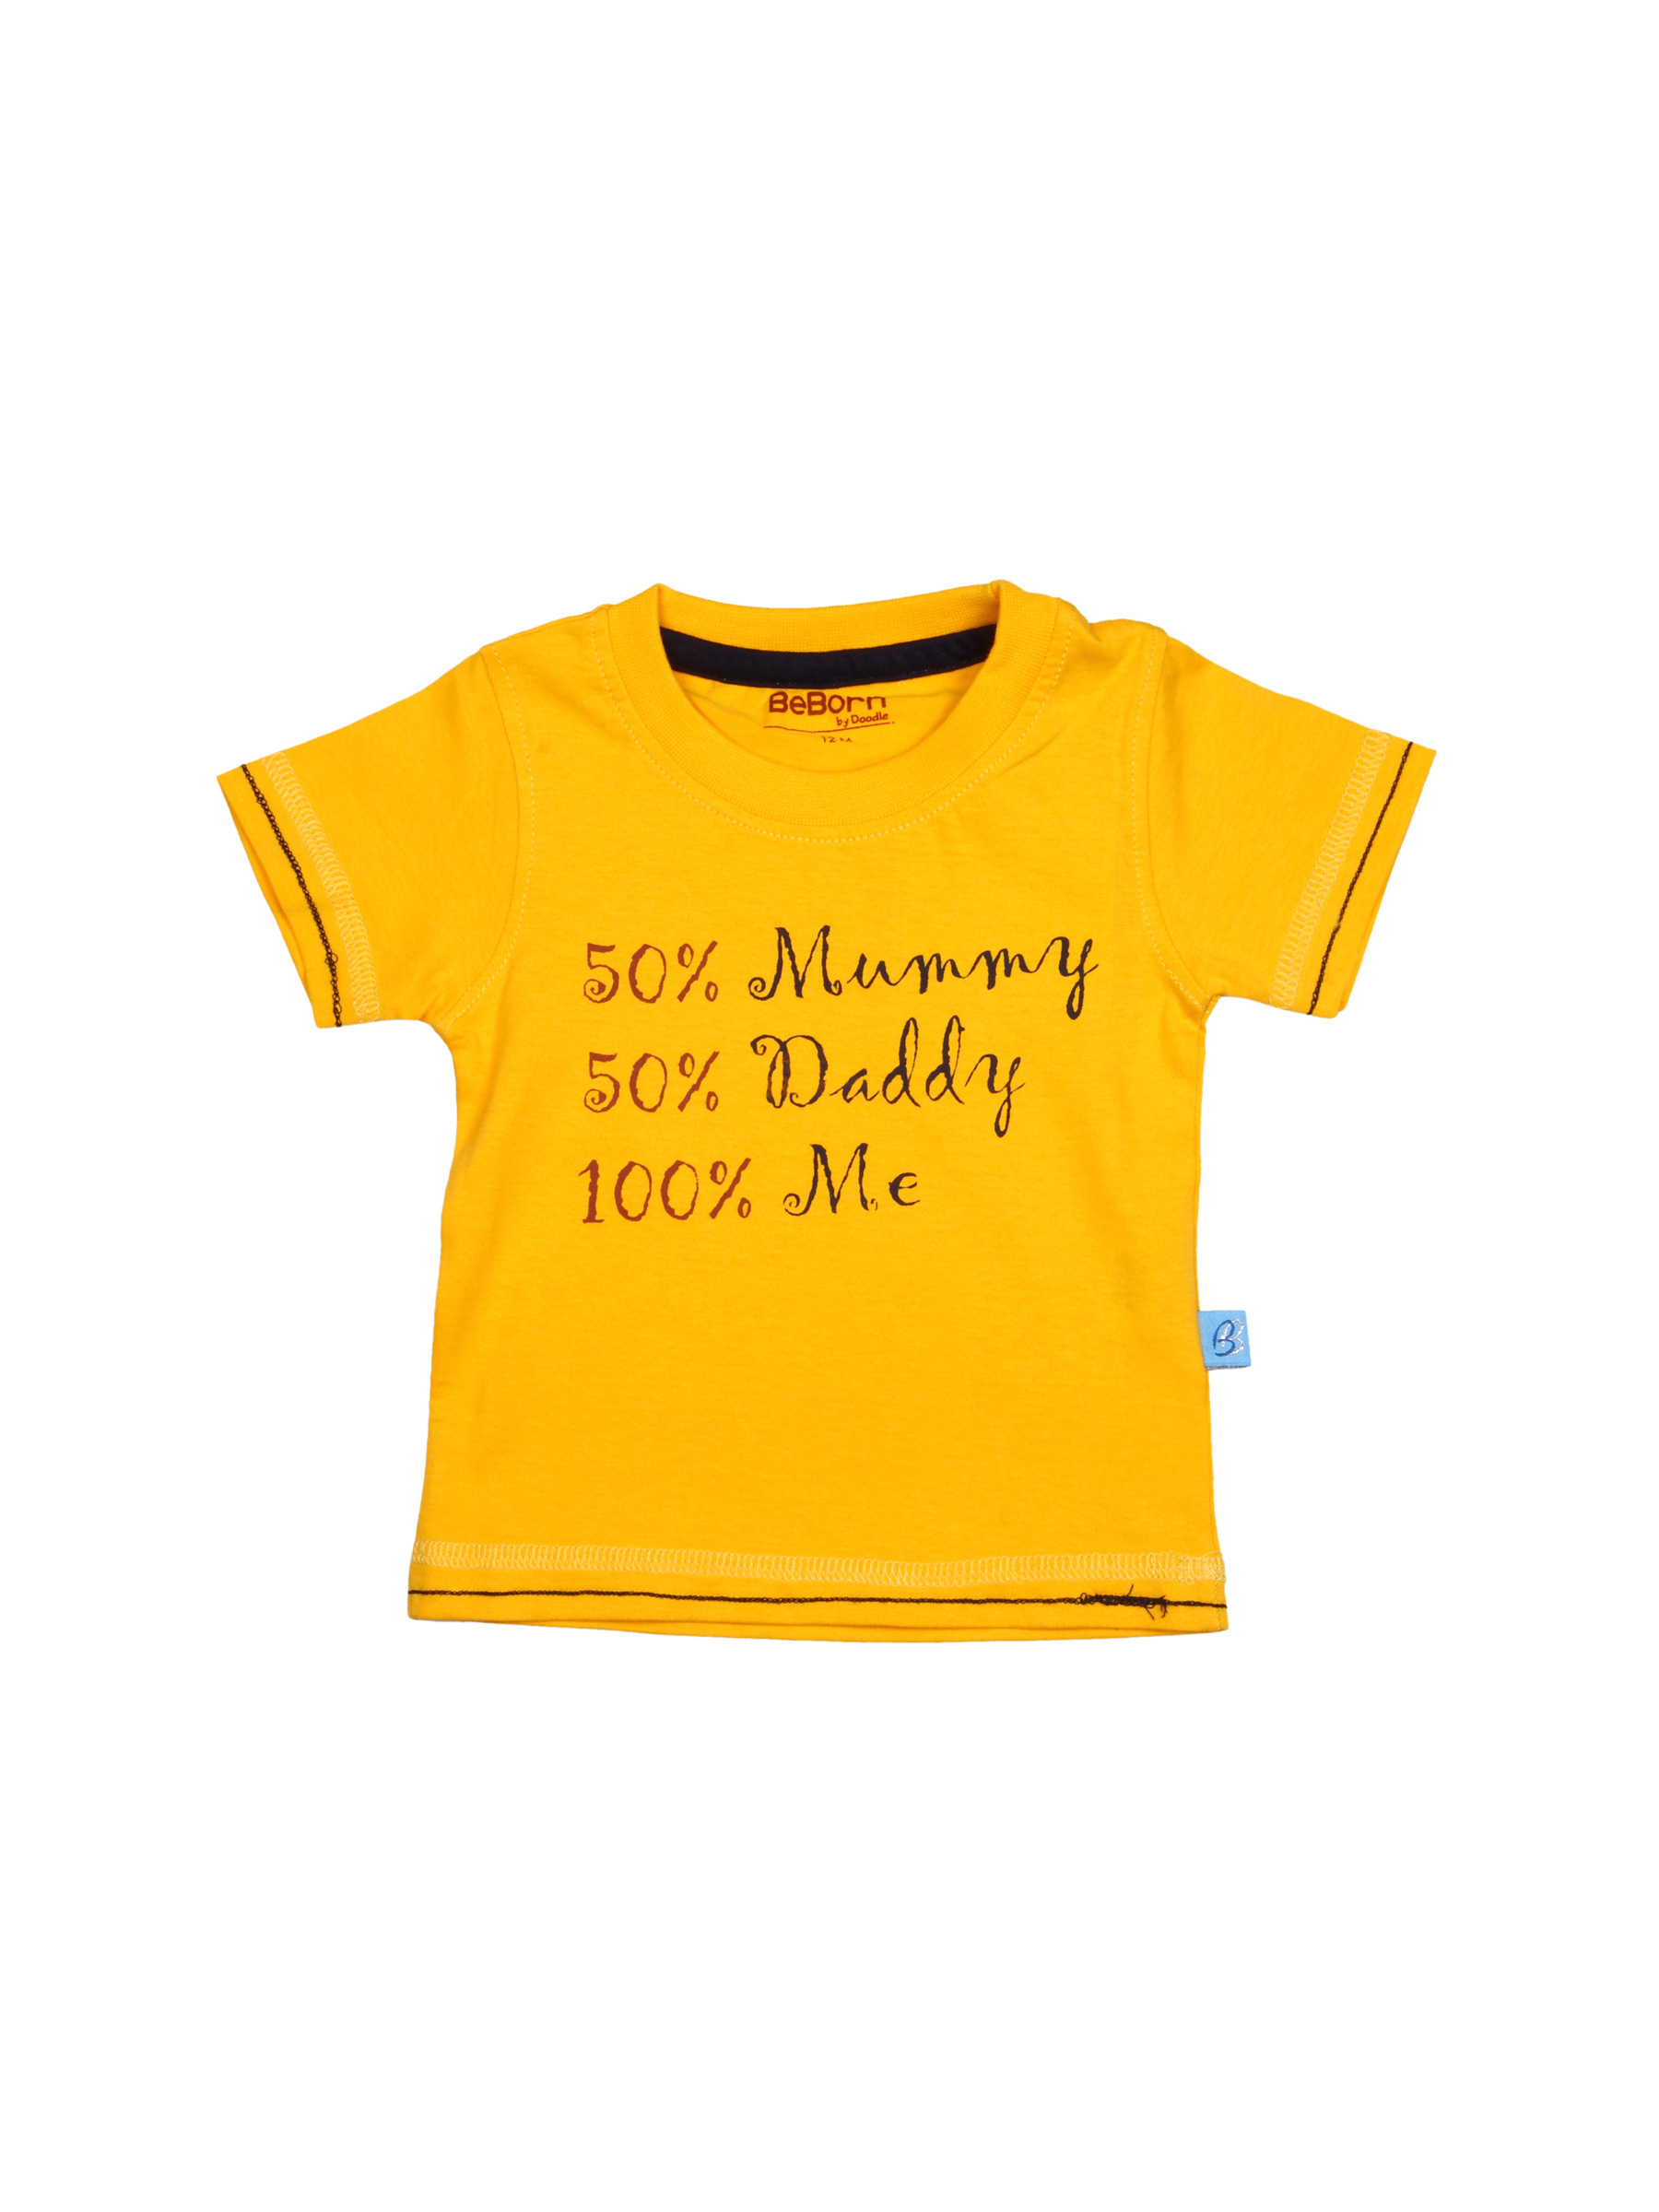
Doodle Boy Mummy daddy me Yellow Tshirts
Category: Apparel / Topwear / Tshirts
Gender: Men
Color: Yellow
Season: Fall 2011
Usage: Casual